Gallus Alt

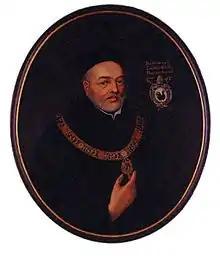
Gallus Alt

Born and raised in Oberriet in the St. Gallen Rhine valley, he received his education in a Latin school in Appenzell. On 8 September 1628, Jakob Alt took his vows in the benedictine Abbey of Saint Gall and was given the monastic name Gallus. He was ordained priest on 16 February 1636. He studied law with Placidus Bridler in Ingolstadt (1639/40) and Rome (1640/42) and graduated with the title of "Doctor iuris canonici" (doctor of Canonical Law). In Saint Gall, he started to climb the Abbey's administrative hierarchy. In 1645 he was made governor of monastic properties in Ebingen, he became subprior of Saint Gall in 1647, and prior and governor of Neu St. Johann in 1650. In 1652 Gallus was made deacon and thus proxy to his Abbot Pius Reher. After Pius' death on 9 September 1654, Gallus was elected next abbot on 17 December of the same year. He was the second bearer of that name after Saint Gall, the founder of the monastery. He was confirmed in 1655 by Pope Alexander VII, the benediction followed on 7 May 1656.